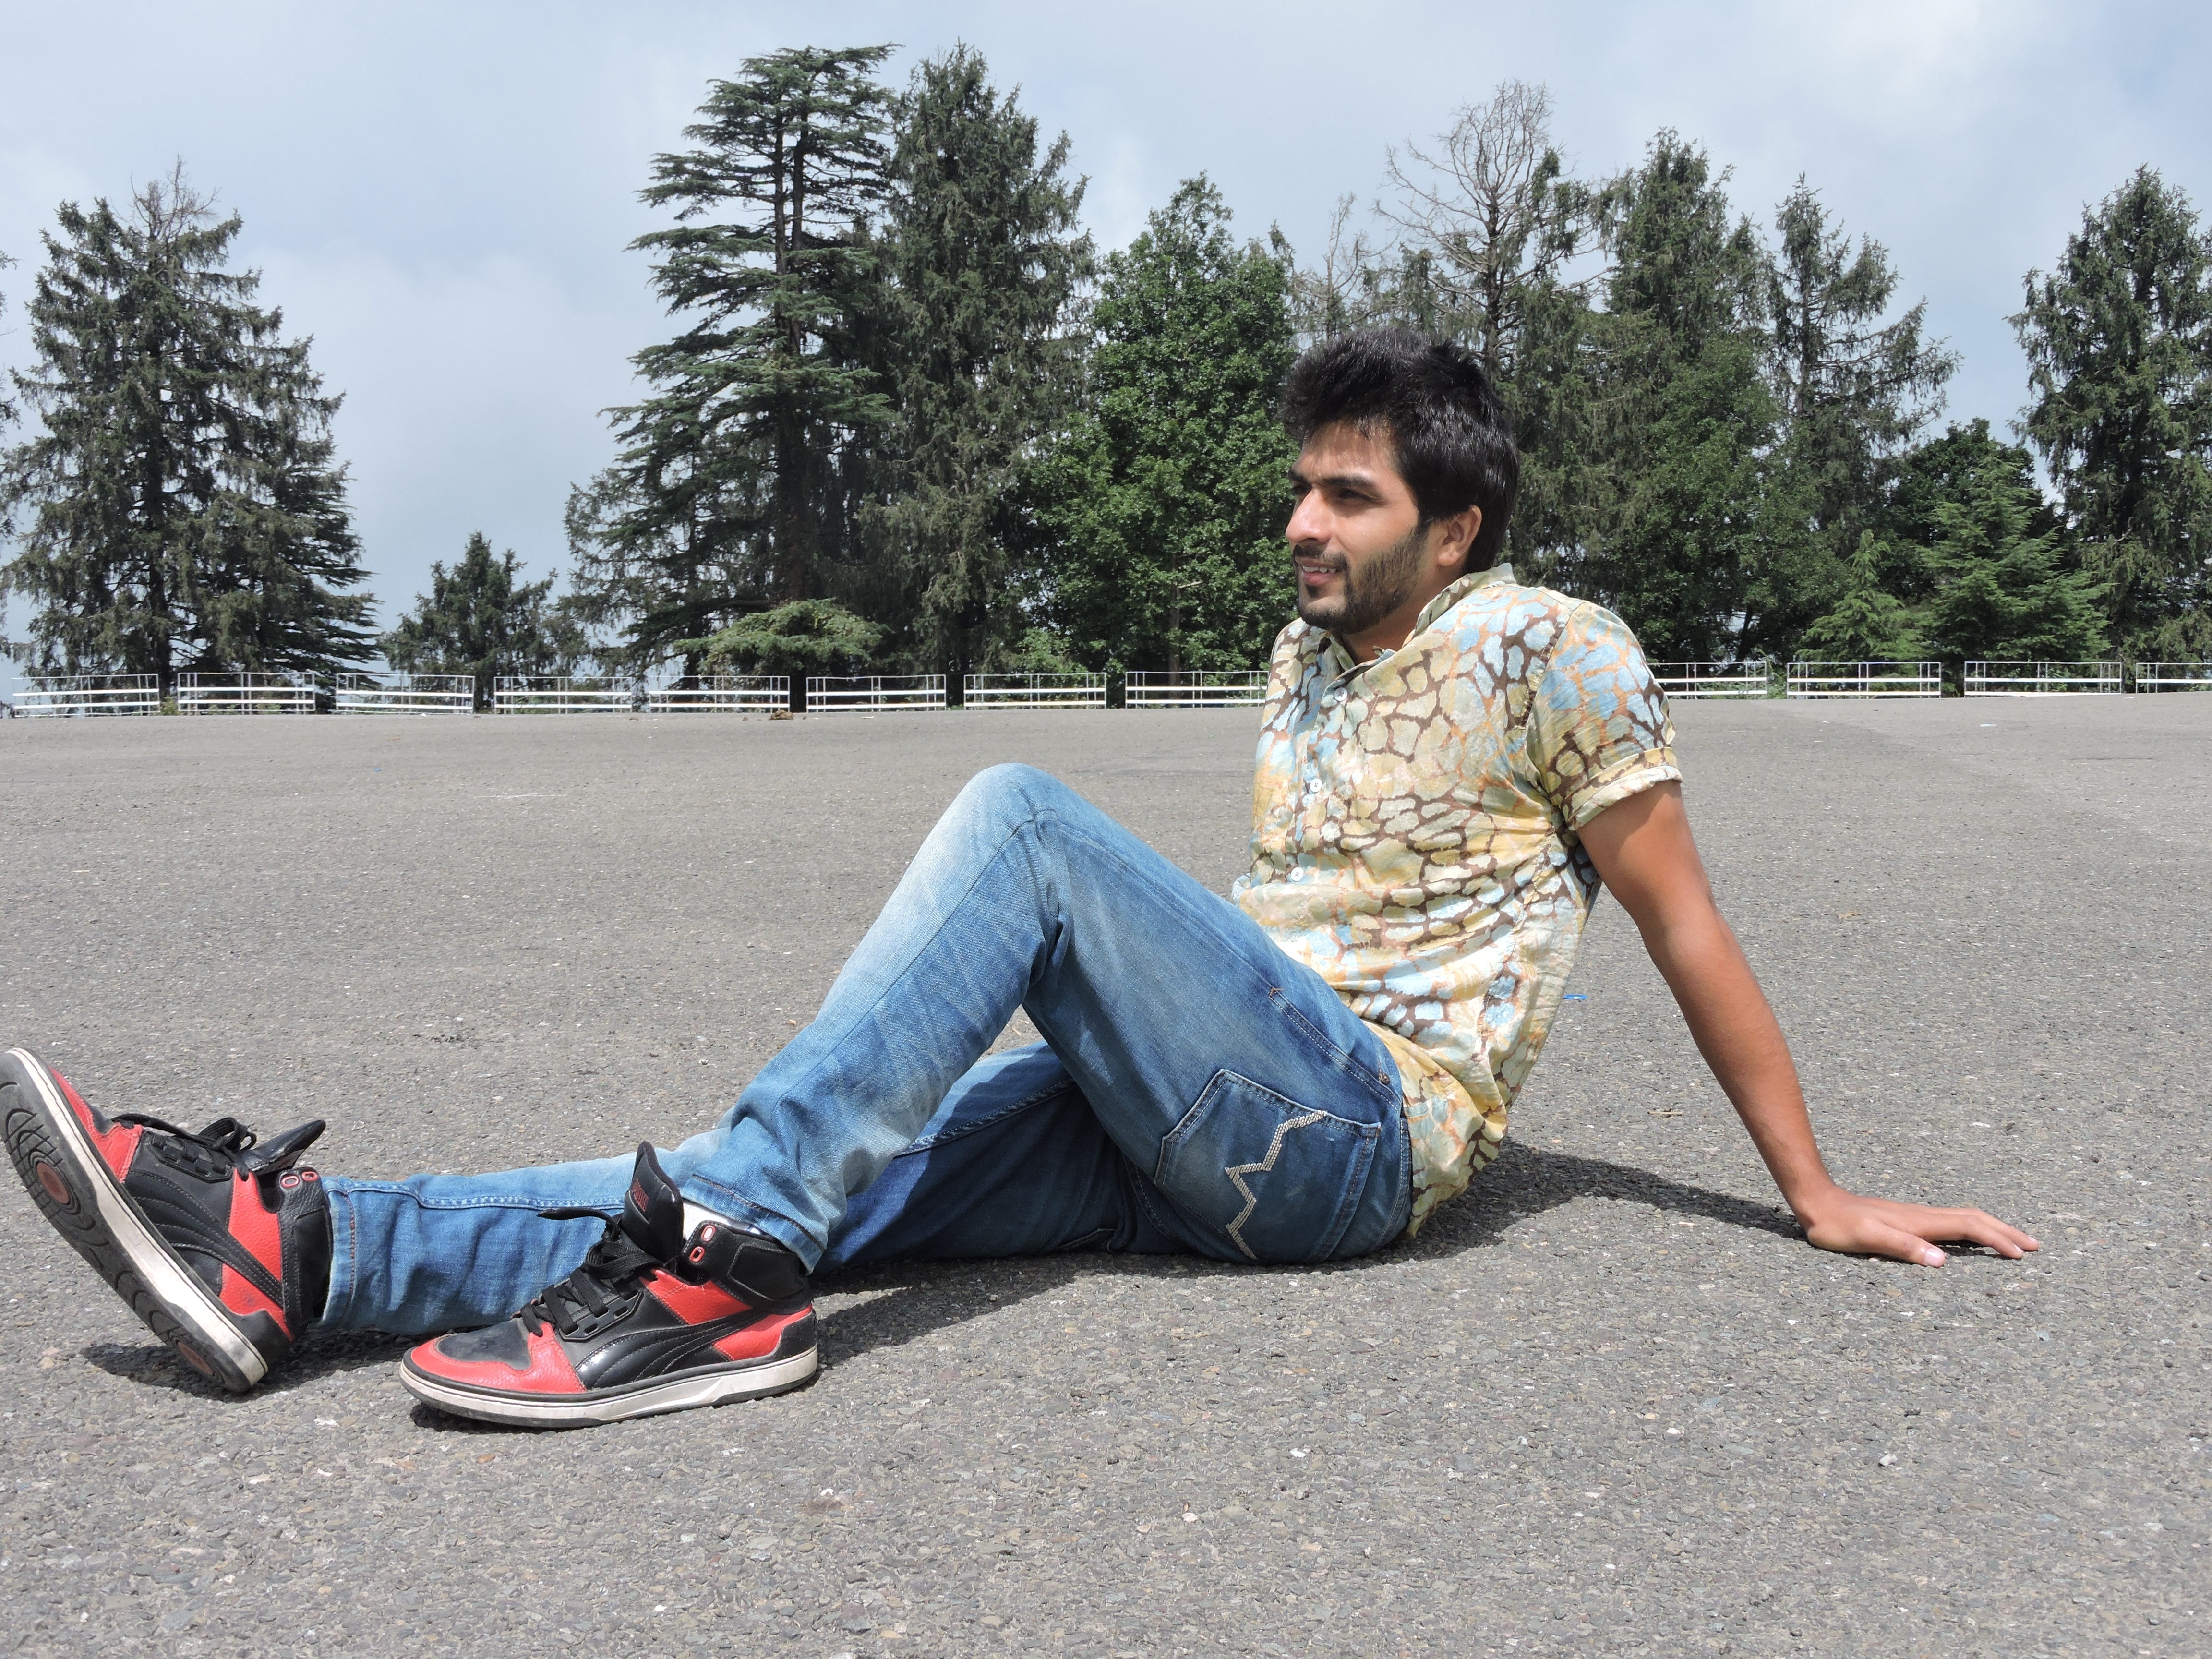
man, beach, nature, person, people, male, young, spring, relax, sitting, child, lifestyle, leisure, men, footwear, adult, human positions